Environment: real
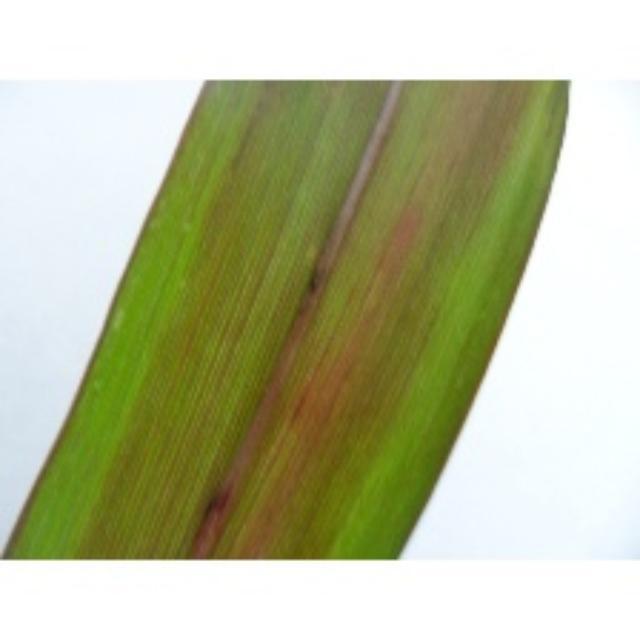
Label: phosphorus_deficiency